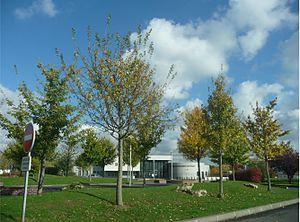
Collège de la fontaine aux bergers à ollainville
Ollainville est une commune française située à trente-deux kilomètres au sud-ouest de Paris dans le département de l'Essonne en région Île-de-France.